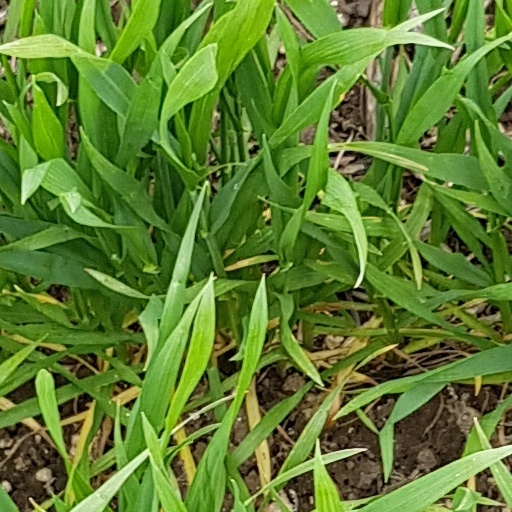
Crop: wheat